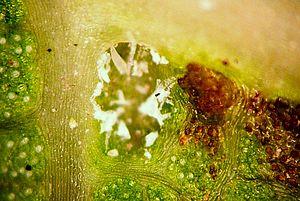
La domatie, parfois écrite domacie est une structure végétale spécialement adaptée qui attire des arthropodes, des cyanobactéries du genre Nostoc, le plus souvent en échange de bénéfices réciproques.